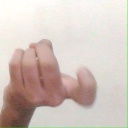
अक्षर: ज